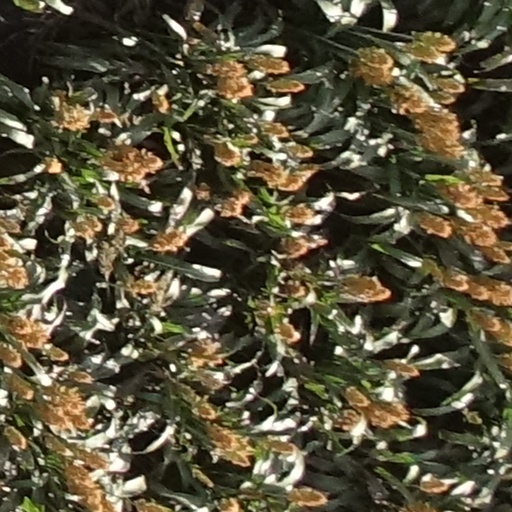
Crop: sorghum